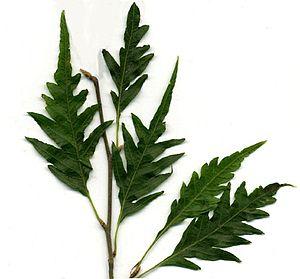
Le Hêtre commun, Fagus sylvatica, couramment désigné simplement comme le hêtre est une espèce d'arbres à feuilles caduques, indigène d'Europe, appartenant à la famille des Fagaceae, tout comme le chêne et le châtaignier.